Bolling Haxall House

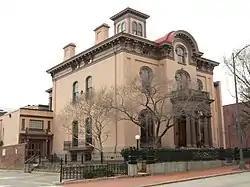
Bolling Haxall House, March 2011

Bolling Haxall House, also known as the Woman's Club, is a historic residential building located in Richmond, Virginia. It was built by Bolling Walker Haxall in 1858 and is a three-story Italian Villa style dwelling of sandstone-colored stucco, scored to imitate ashlar. It features a projecting central entrance on the front facade, a raised portico (with arched openings) supported by four fluted columns, and an elaborate double-bracketed, dentiled cornice. An auditorium was added in 1916, after the home's acquisition by the Woman's Club in 1900.